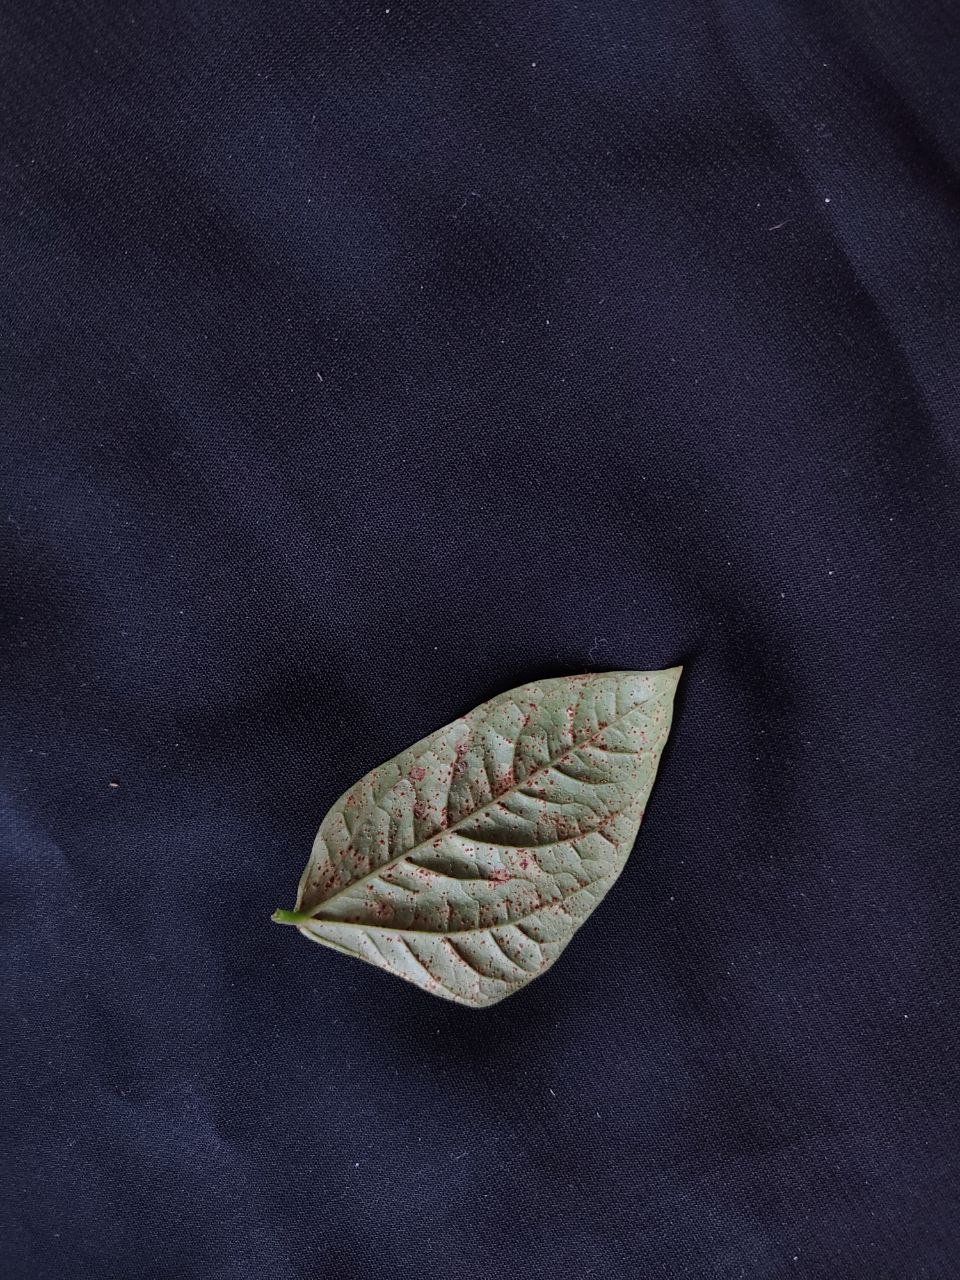
Crop: cowpea
Leaf condition: Septoria leaf spot